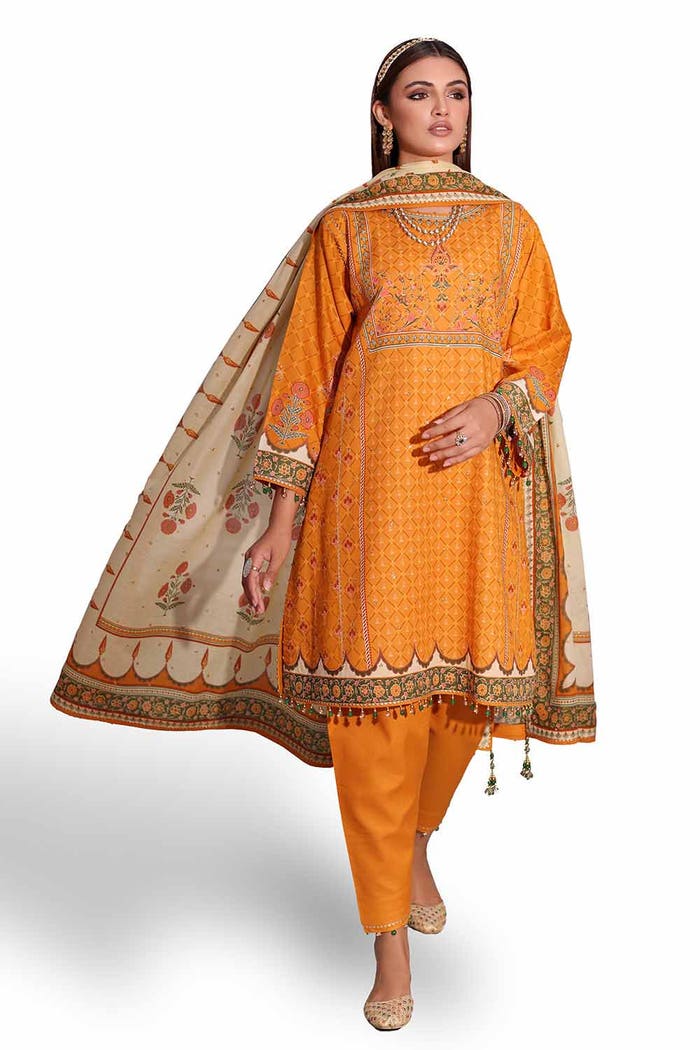
orange multi embroidered salwar suit